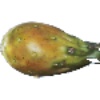
Label: Cactus fruit 1